Basse-Terre

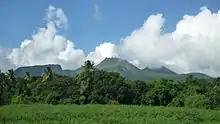
The Soufrière volcano

Basse-Terre is located in the south-western corner of the Basse-Terre portion of the island of Guadeloupe which is itself located some 100 km north of Dominica and some 450 km south-east of Puerto Rico. The commune is at the foot of the Soufrière volcano and is connected to the rest of the island by three main roads: